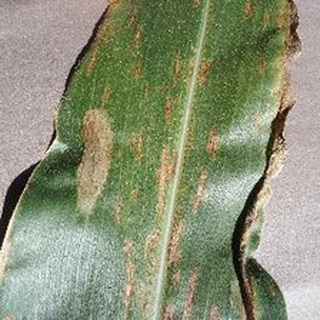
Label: corn_gray_leaf_spot